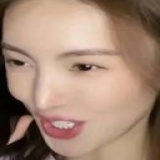
diễn viên Kim Thần